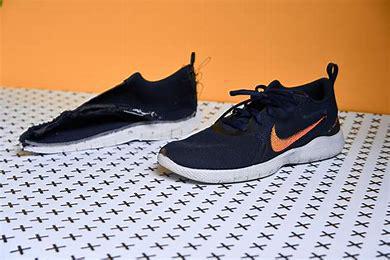
Brand: Nike
Model: Flex Experience Run 10